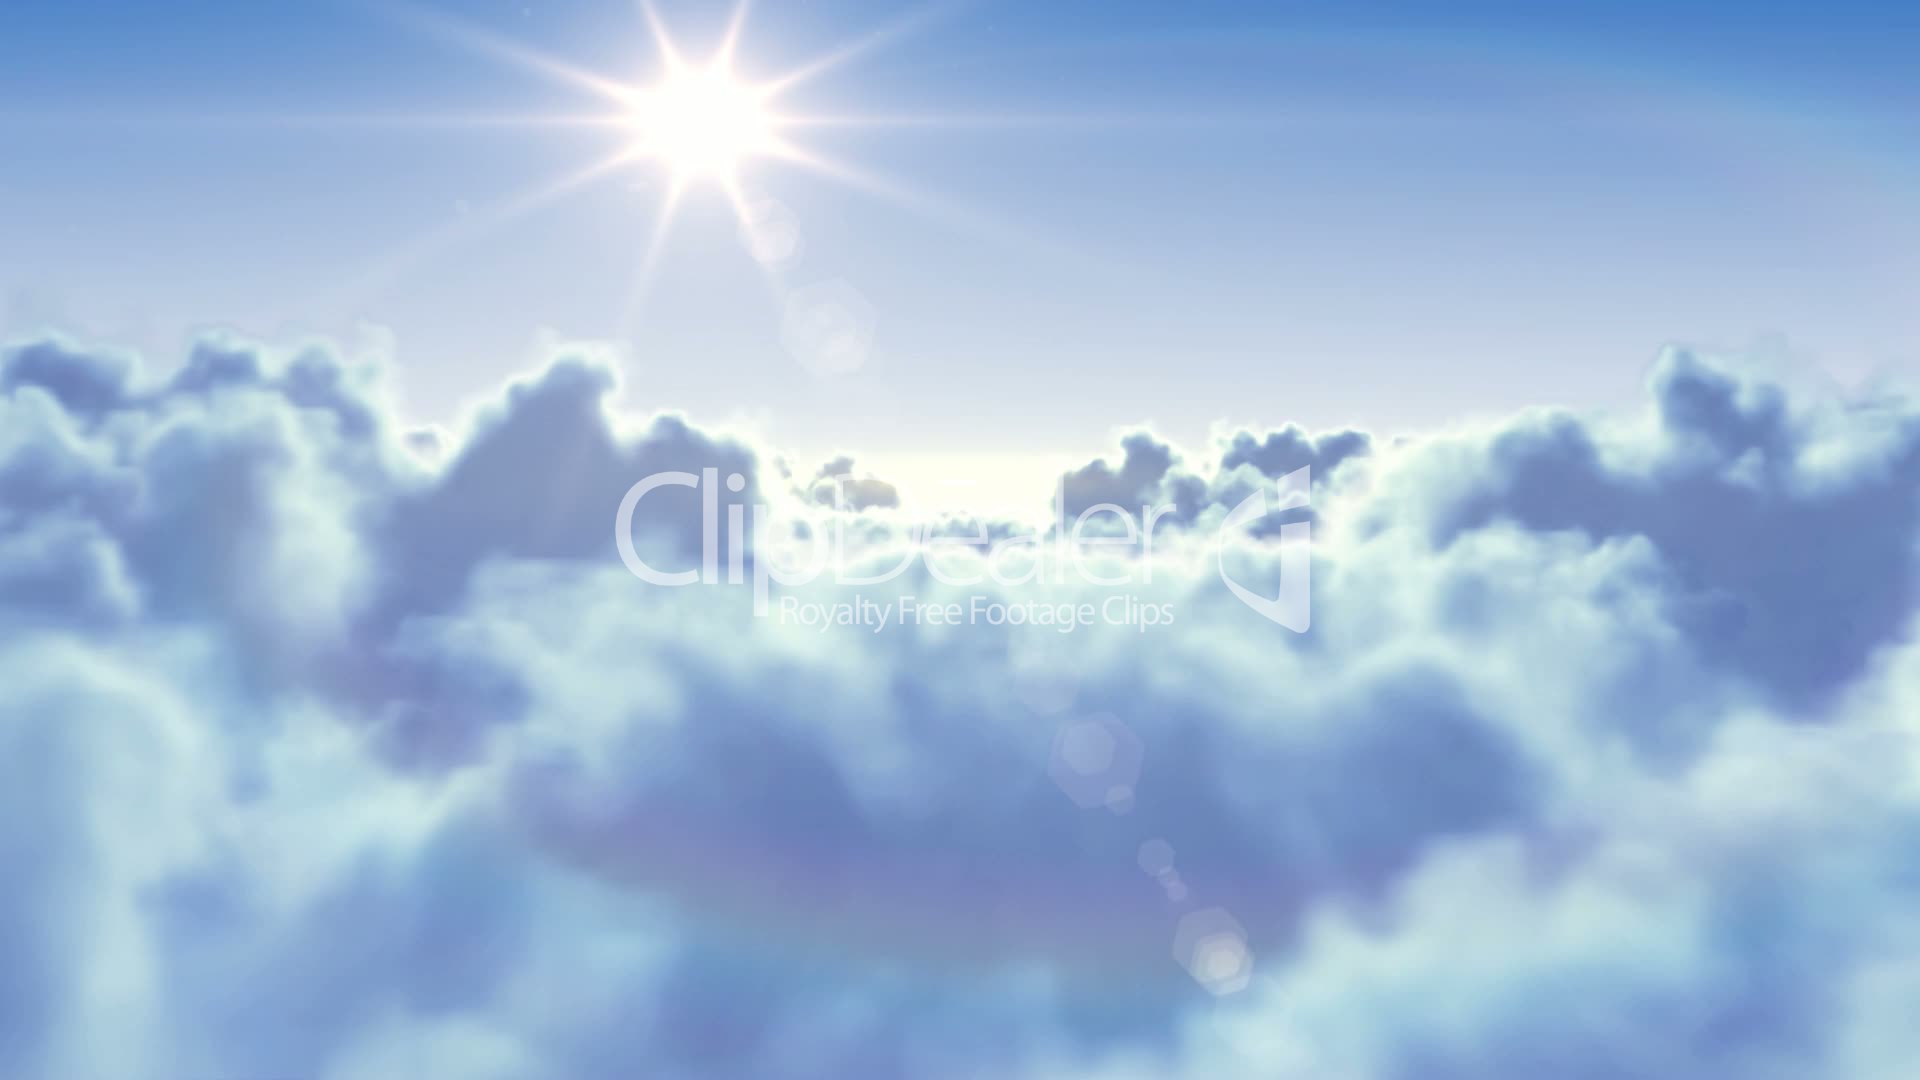
Weather: sun or clear